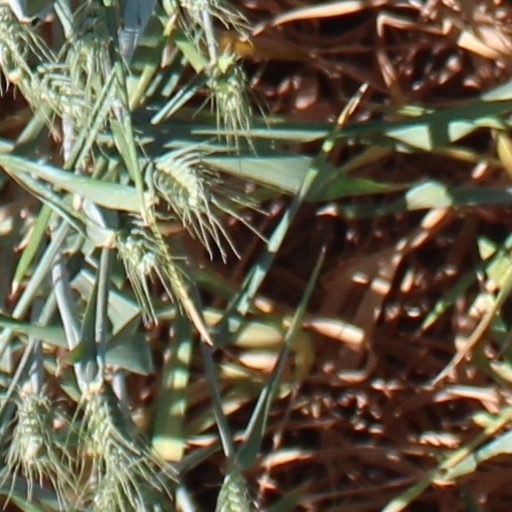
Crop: wheat